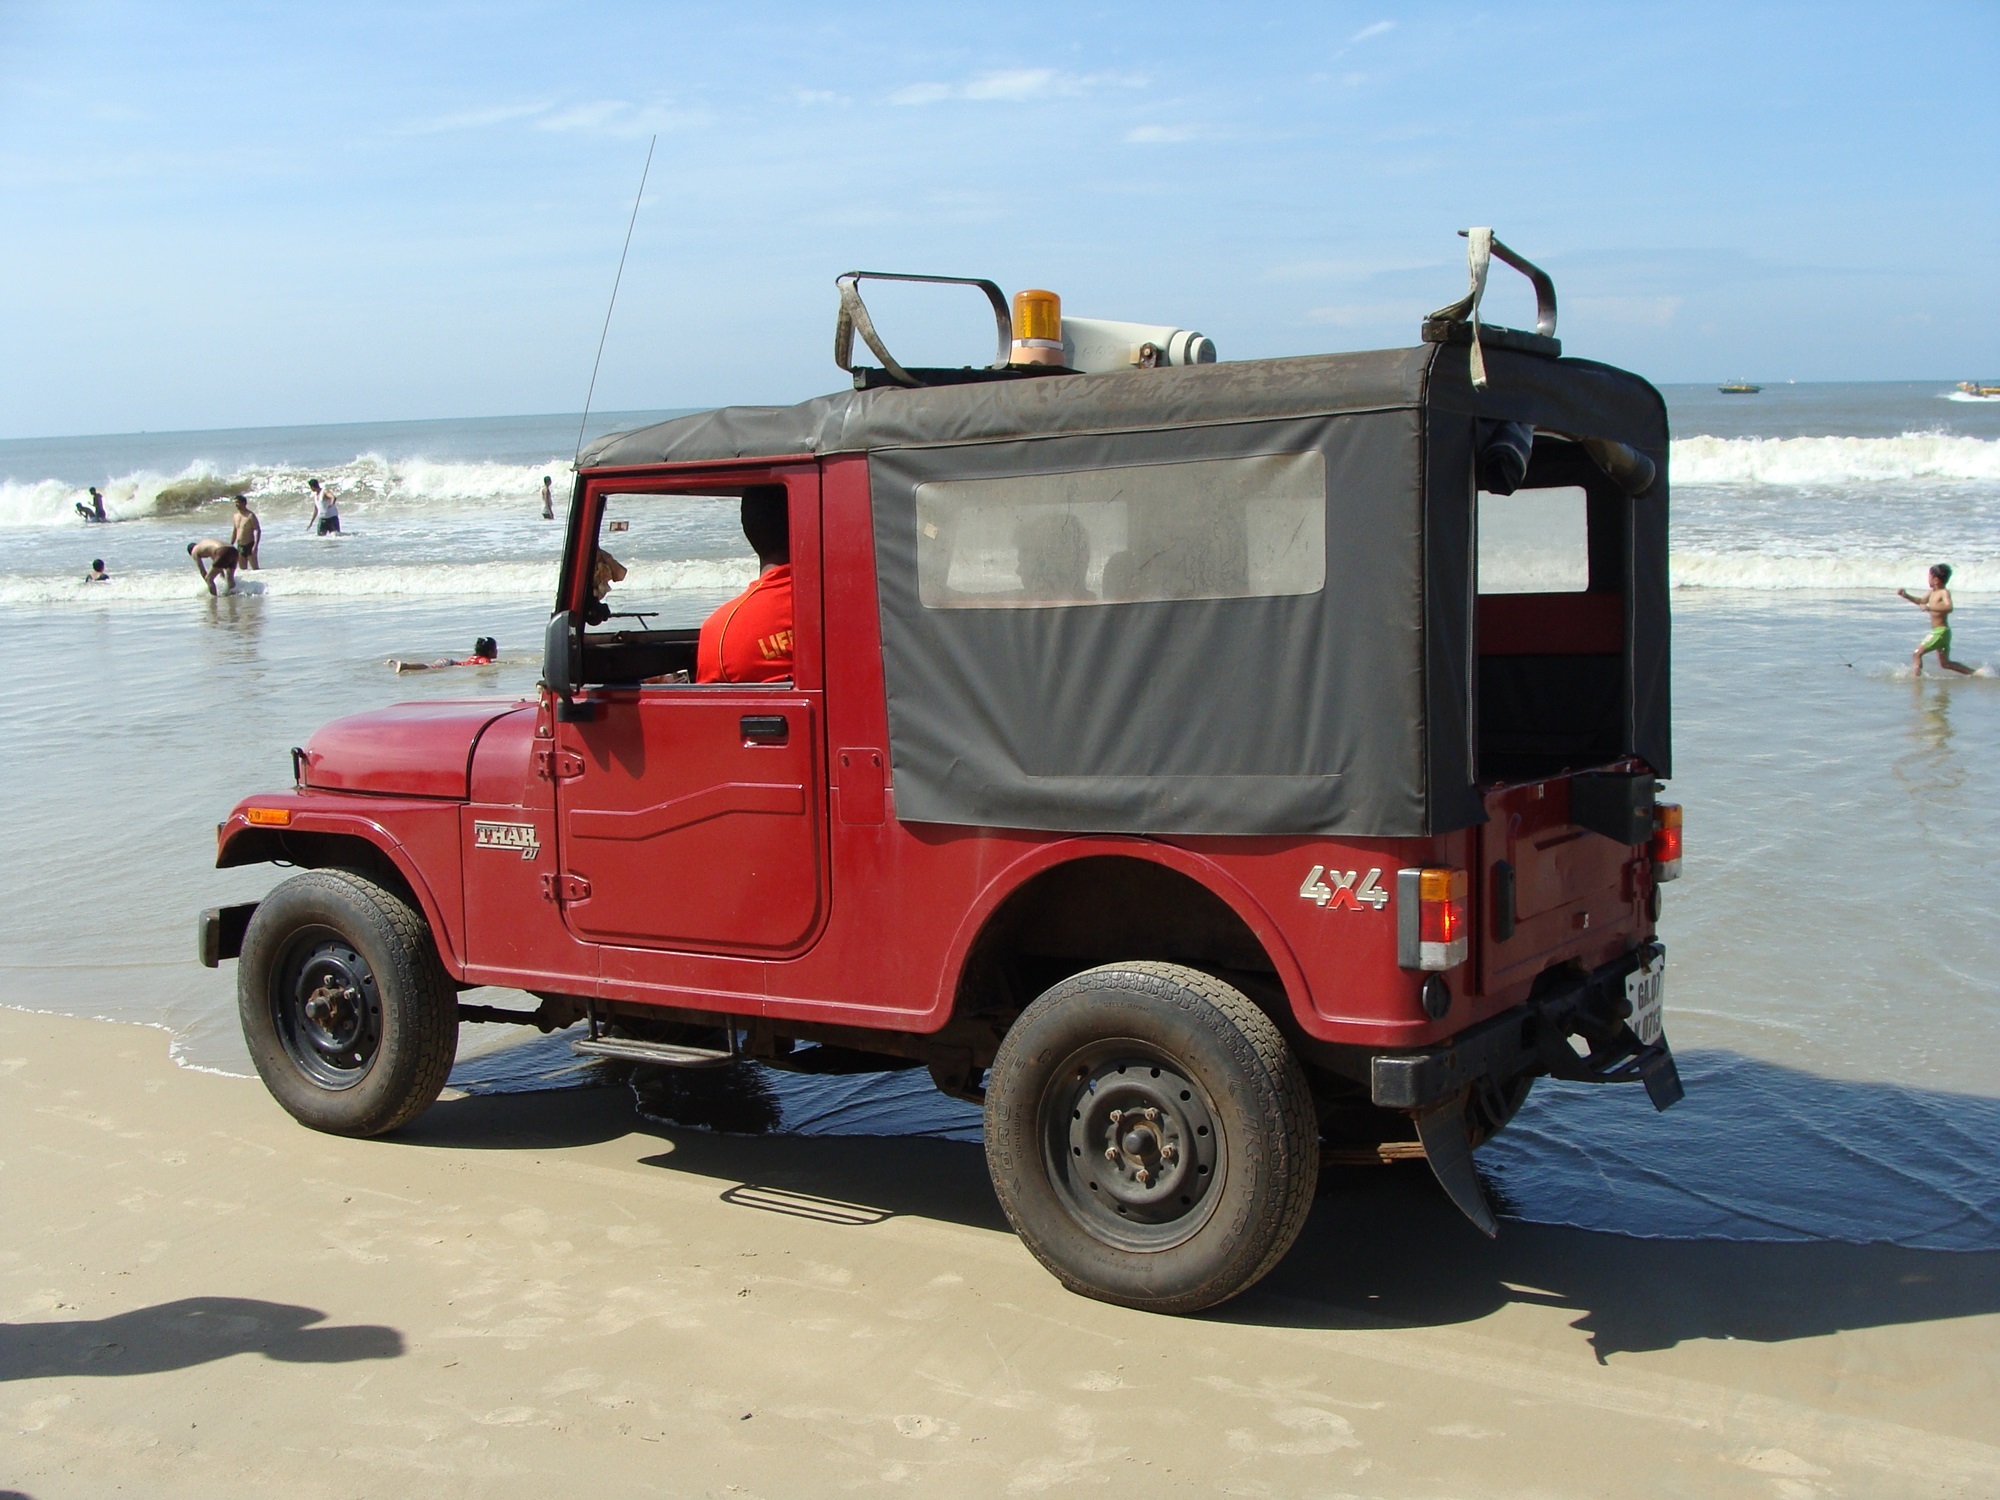
beach, sea, car, van, jeep, vehicle, bumper, safety, patrol, india, goa, arabian, city car, off road vehicle, sport utility vehicle, land vehicle, automobile make, automotive exterior, light commercial vehicle, off roading, jeep wrangler, jeep cj, jeep dj